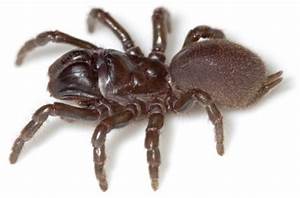
Label: spider